Glazier House

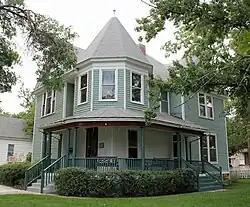
The house in 2012

The Glazier House is a historic house in Greeley, Colorado. It was built by J. A. Woodbury for a jeweler named I. O. Glazier in 1902. Glazier was also the director of the choir at the First Baptist Church. The house was designed in the Queen Anne architectural style, with two gabled bays. It has been listed on the National Register of Historic Places since February 5, 1991.